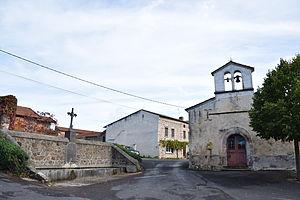
L'église d'Allevier (commune d'Azérat, Haute-Loire, France).
Azérat est une commune française située dans le département de la Haute-Loire, en région Auvergne-Rhône-Alpes.